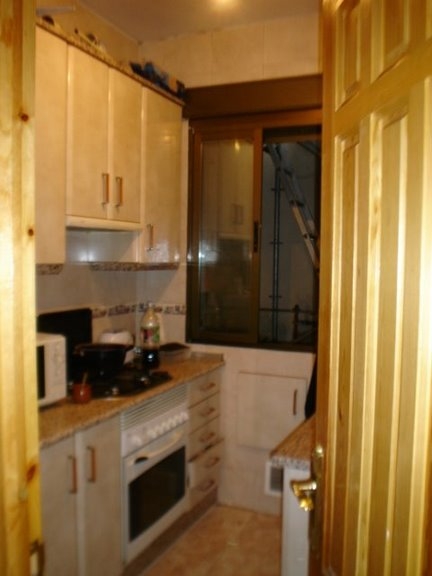
Room type: kitchen